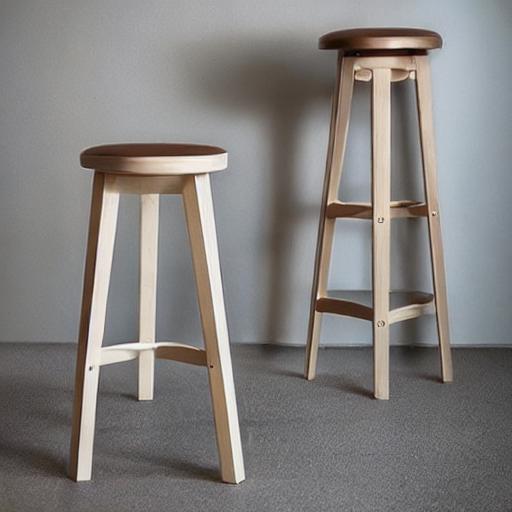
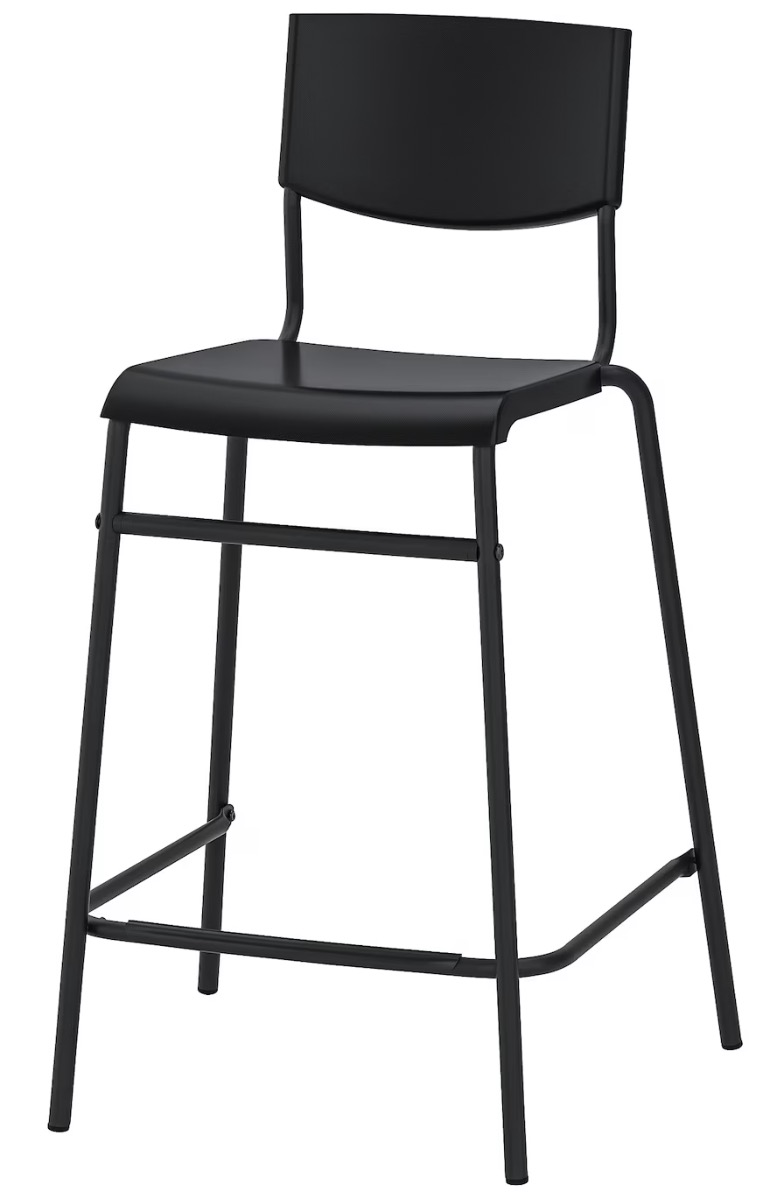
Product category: stool
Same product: no